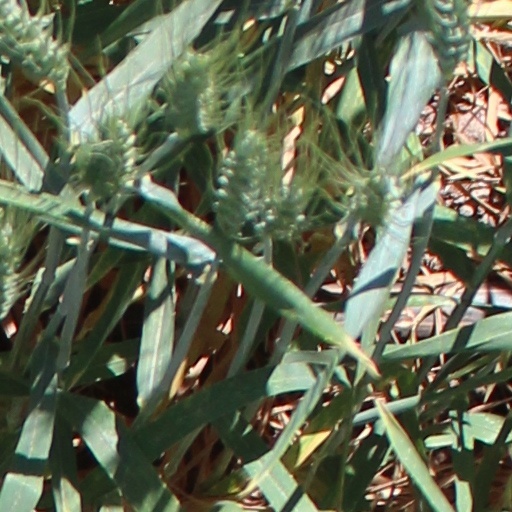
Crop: wheat